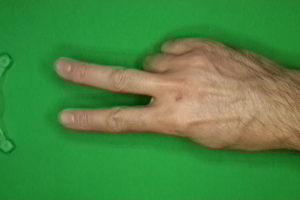
Label: scissors